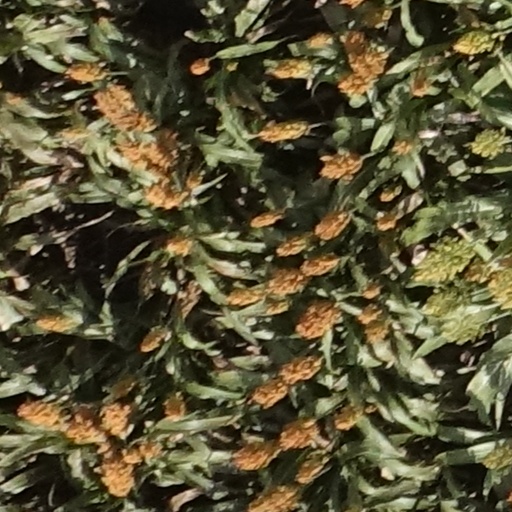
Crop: sorghum